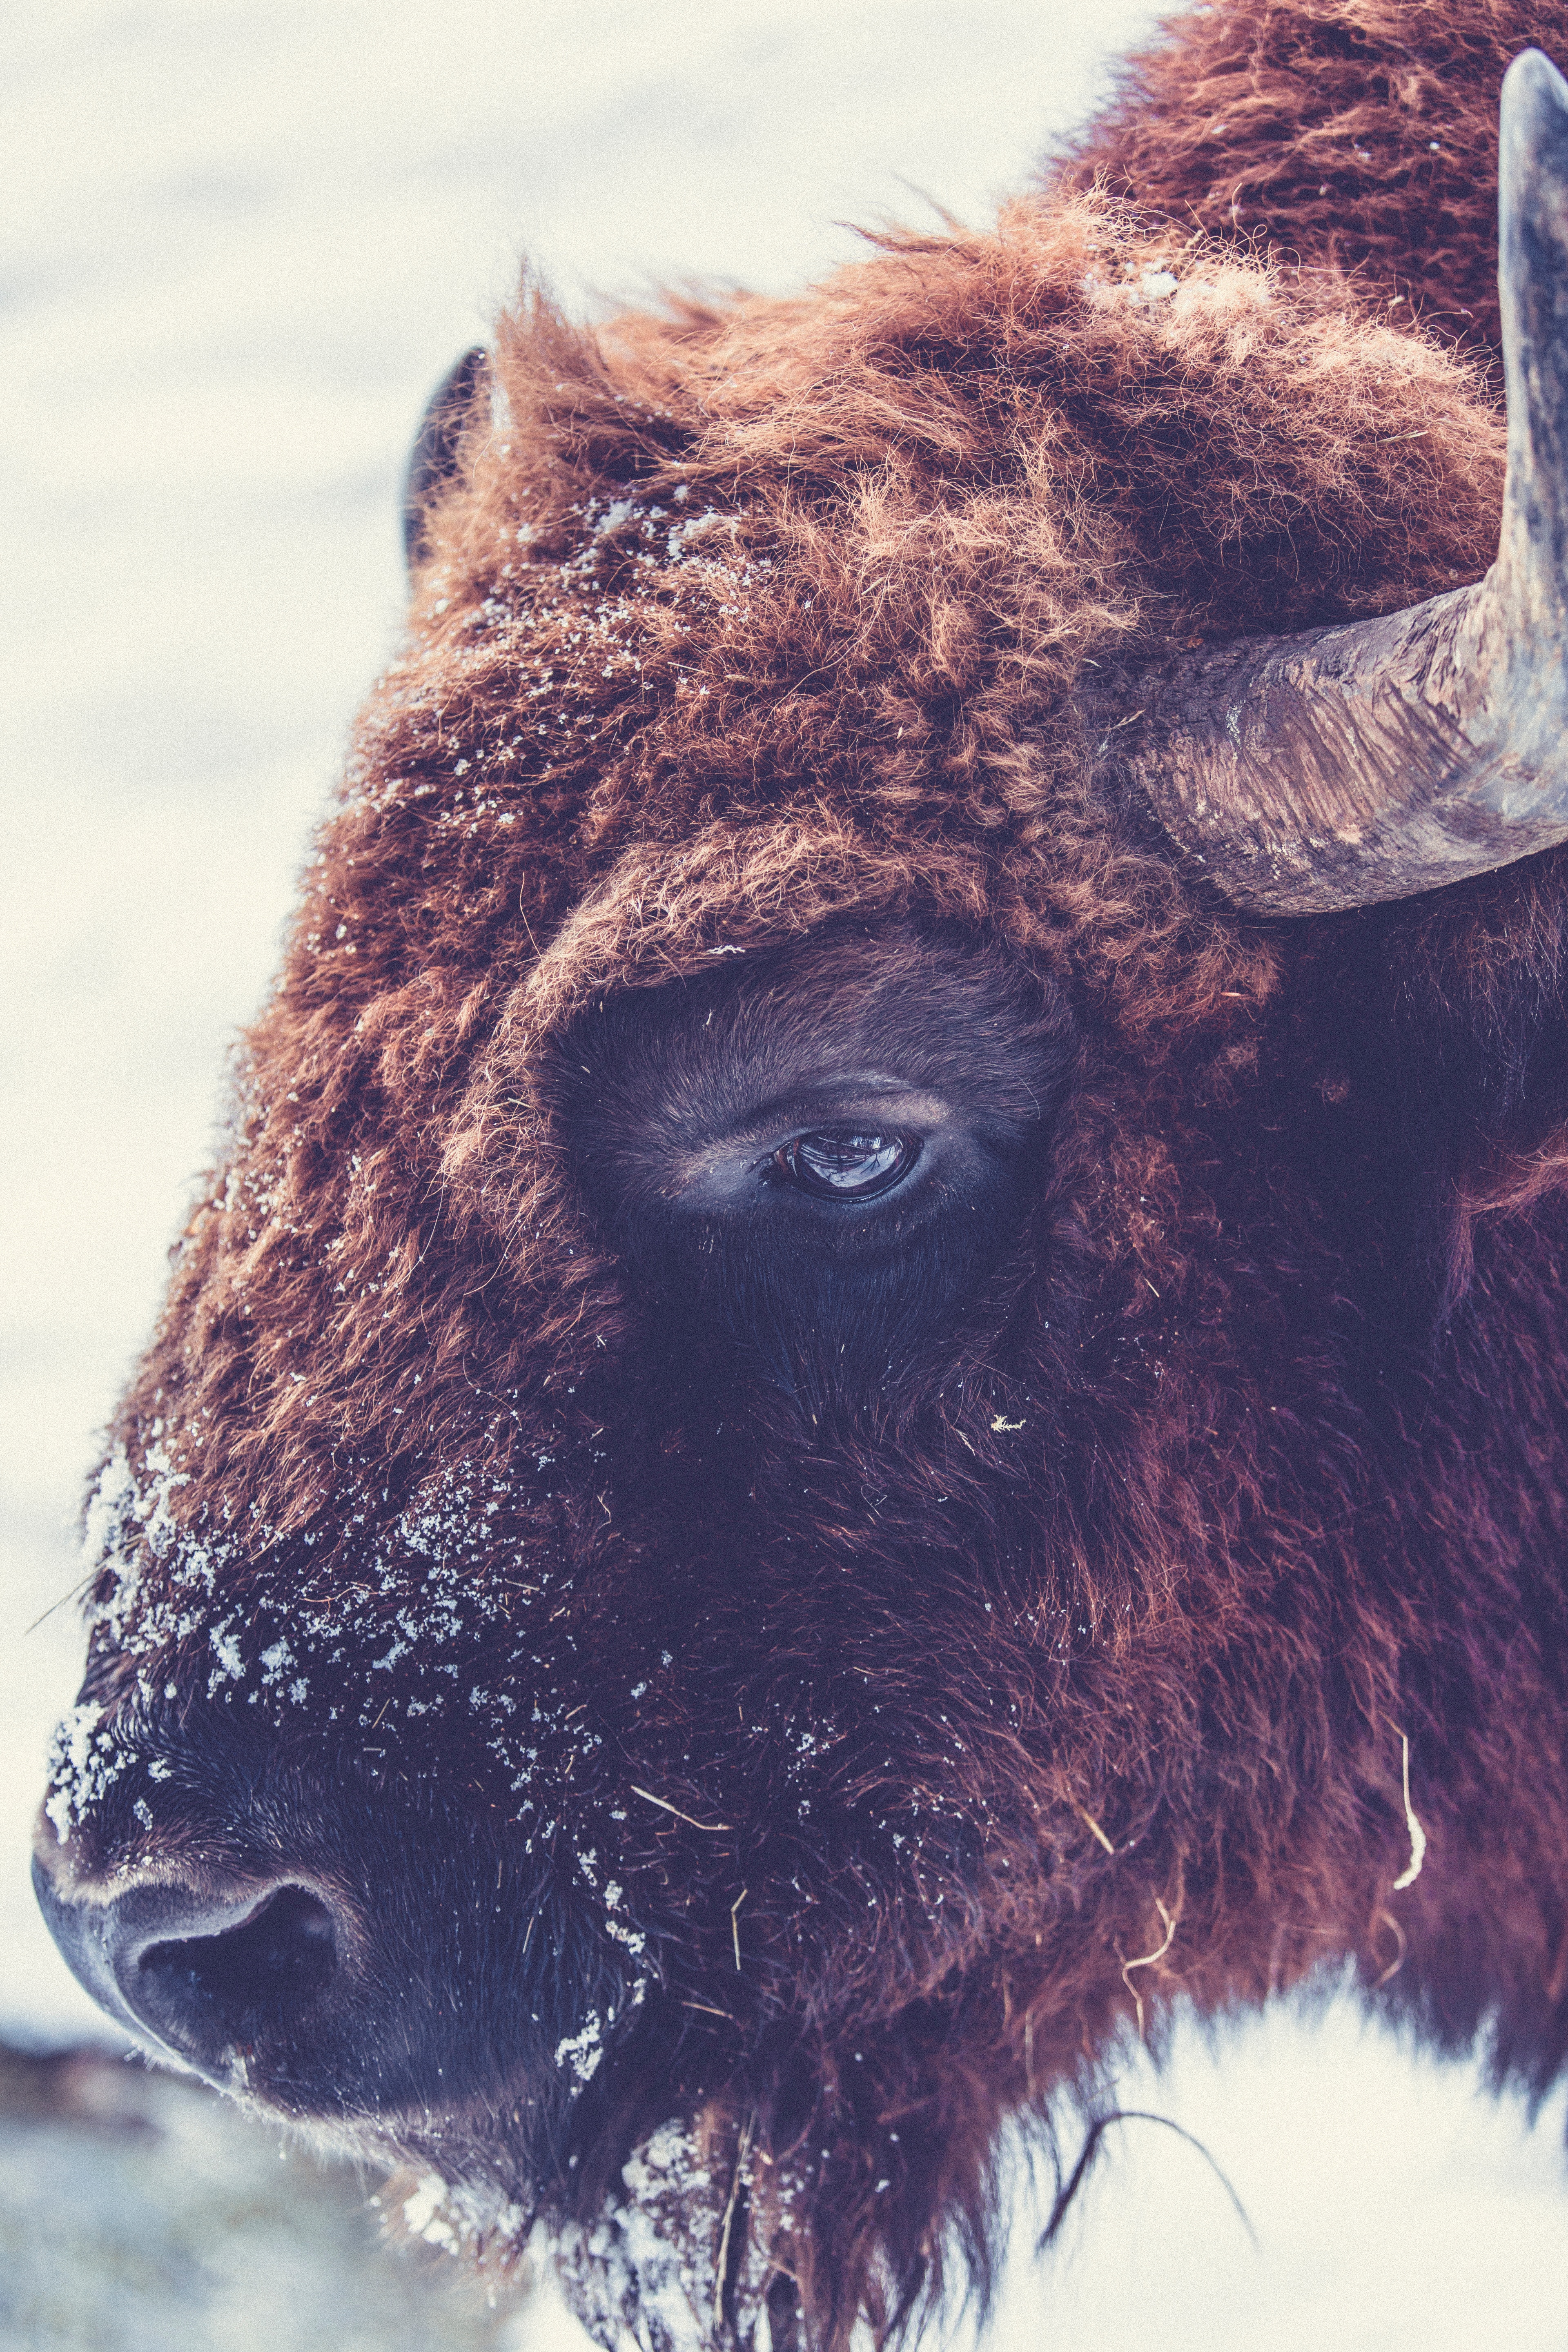
animal, wild, mammal, mane, fauna, close up, nose, head, vertebrate, bison, buffalo, camel like mammal, cattle like mammal